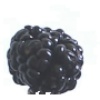
Label: Mulberry 1